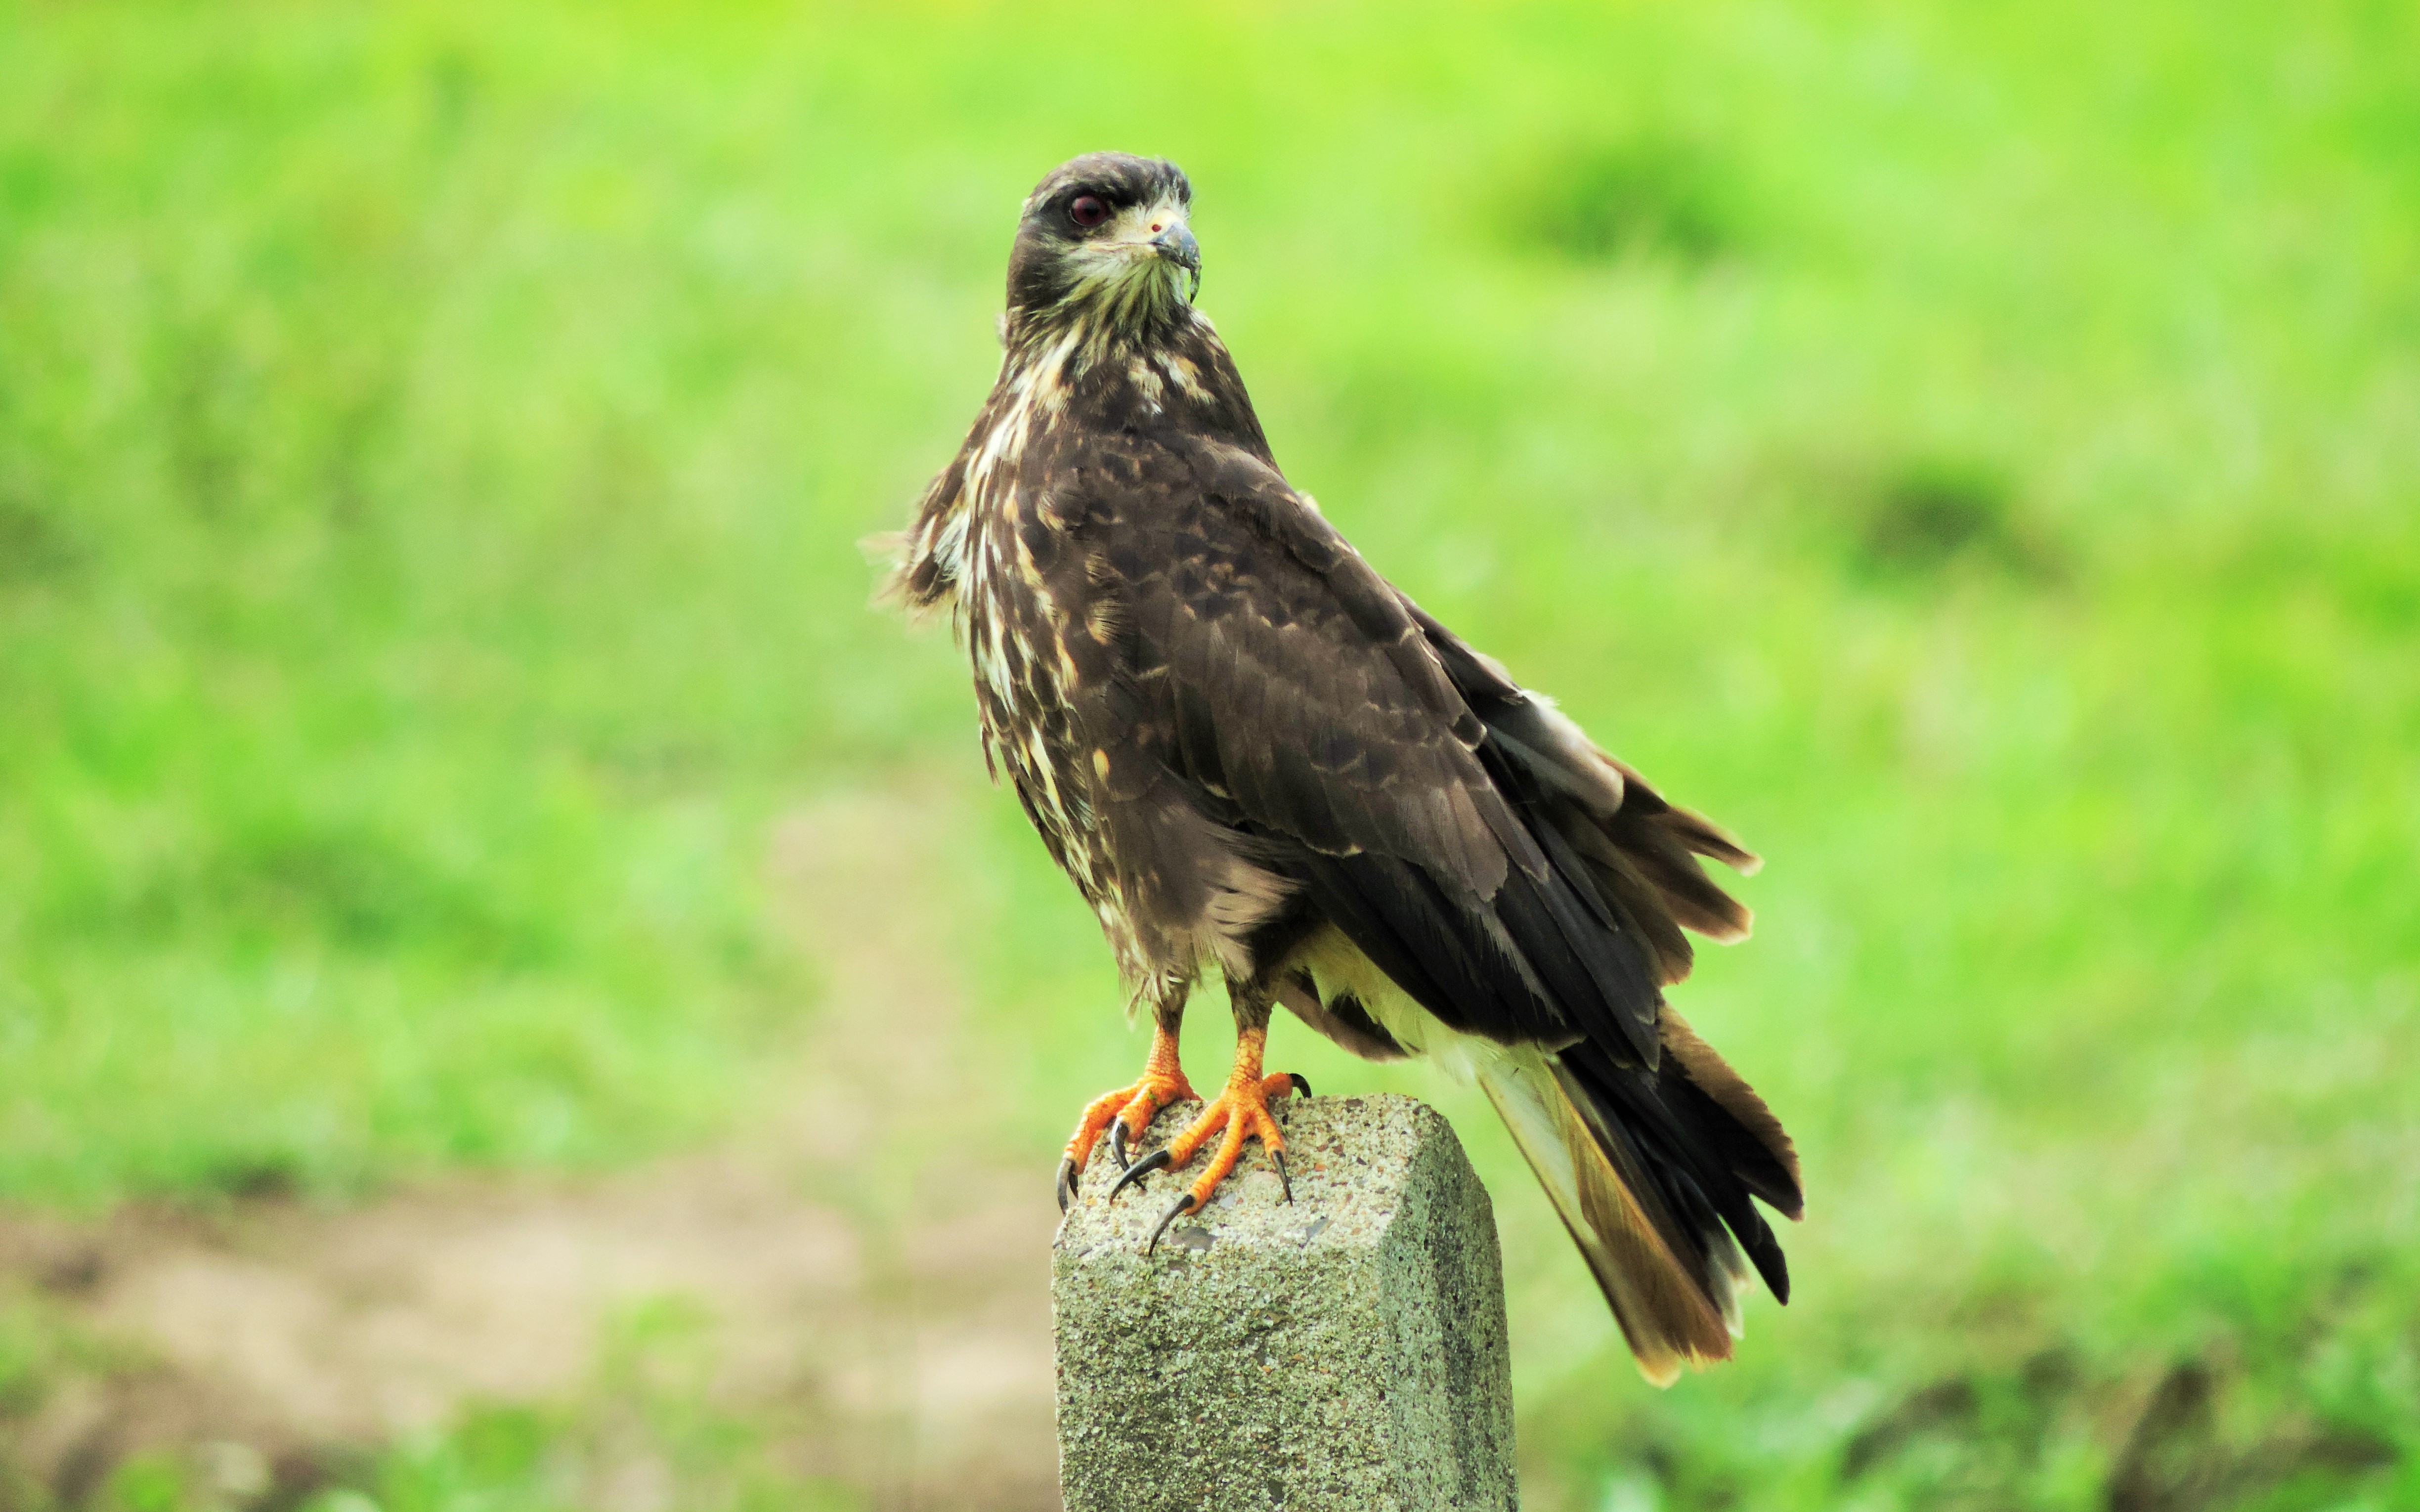
animals, bird, vertebrate, beak, hawk, buzzard, falcon, bird of prey, kite, accipitriformes, accipitridae, cooper's hawk, sharp shinned hawk, peregrine falcon, adaptation, harrier, wildlife, red tailed hawk, falconiformes, predation, northern harrier, plant, wing